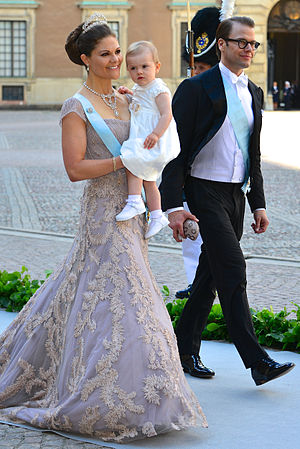
Brylluppet mellem prinsesse Madeleine af Sverige og Christopher O'Neill / Billeder
Brylluppet mellem prinsesse Madeleine, hertuginde af Hälsingland og Gästrikland og den britisk-fødte amerikanske forretningsmand Christopher O'Neill fandt sted i Stockholm den 8. juni 2013.